Love You Forever

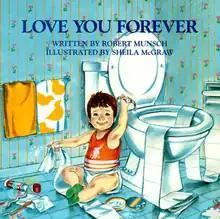

Love You Forever is a 1986 children's picture book written by Robert Munsch and illustrated by Sheila McGraw. The story centers on a mother who sings a lullaby to her son at each stage of his life. During his childhood, she becomes frustrated with her son's rebellious nature, yet always sings to him after he falls asleep. The mother and son grow older, with the former becoming sick due to old age, and one day unable to sing the lullaby. The son sings the song for her, then sings it to his newborn daughter.